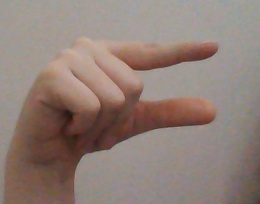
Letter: dal